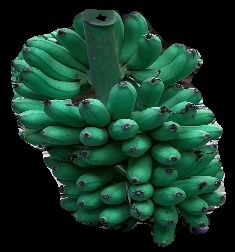
Variety: rasbale
Grade: grade1